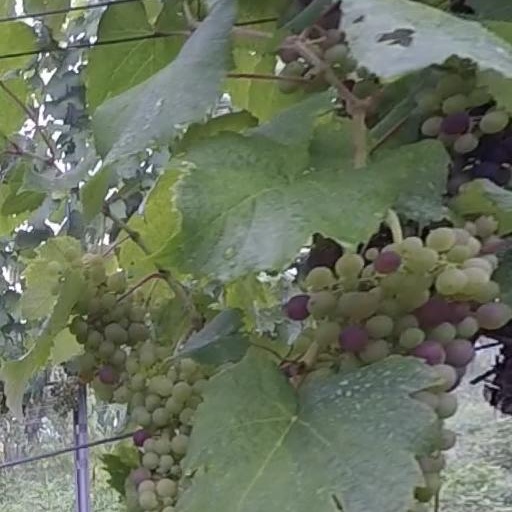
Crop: grape